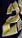
Number: 2